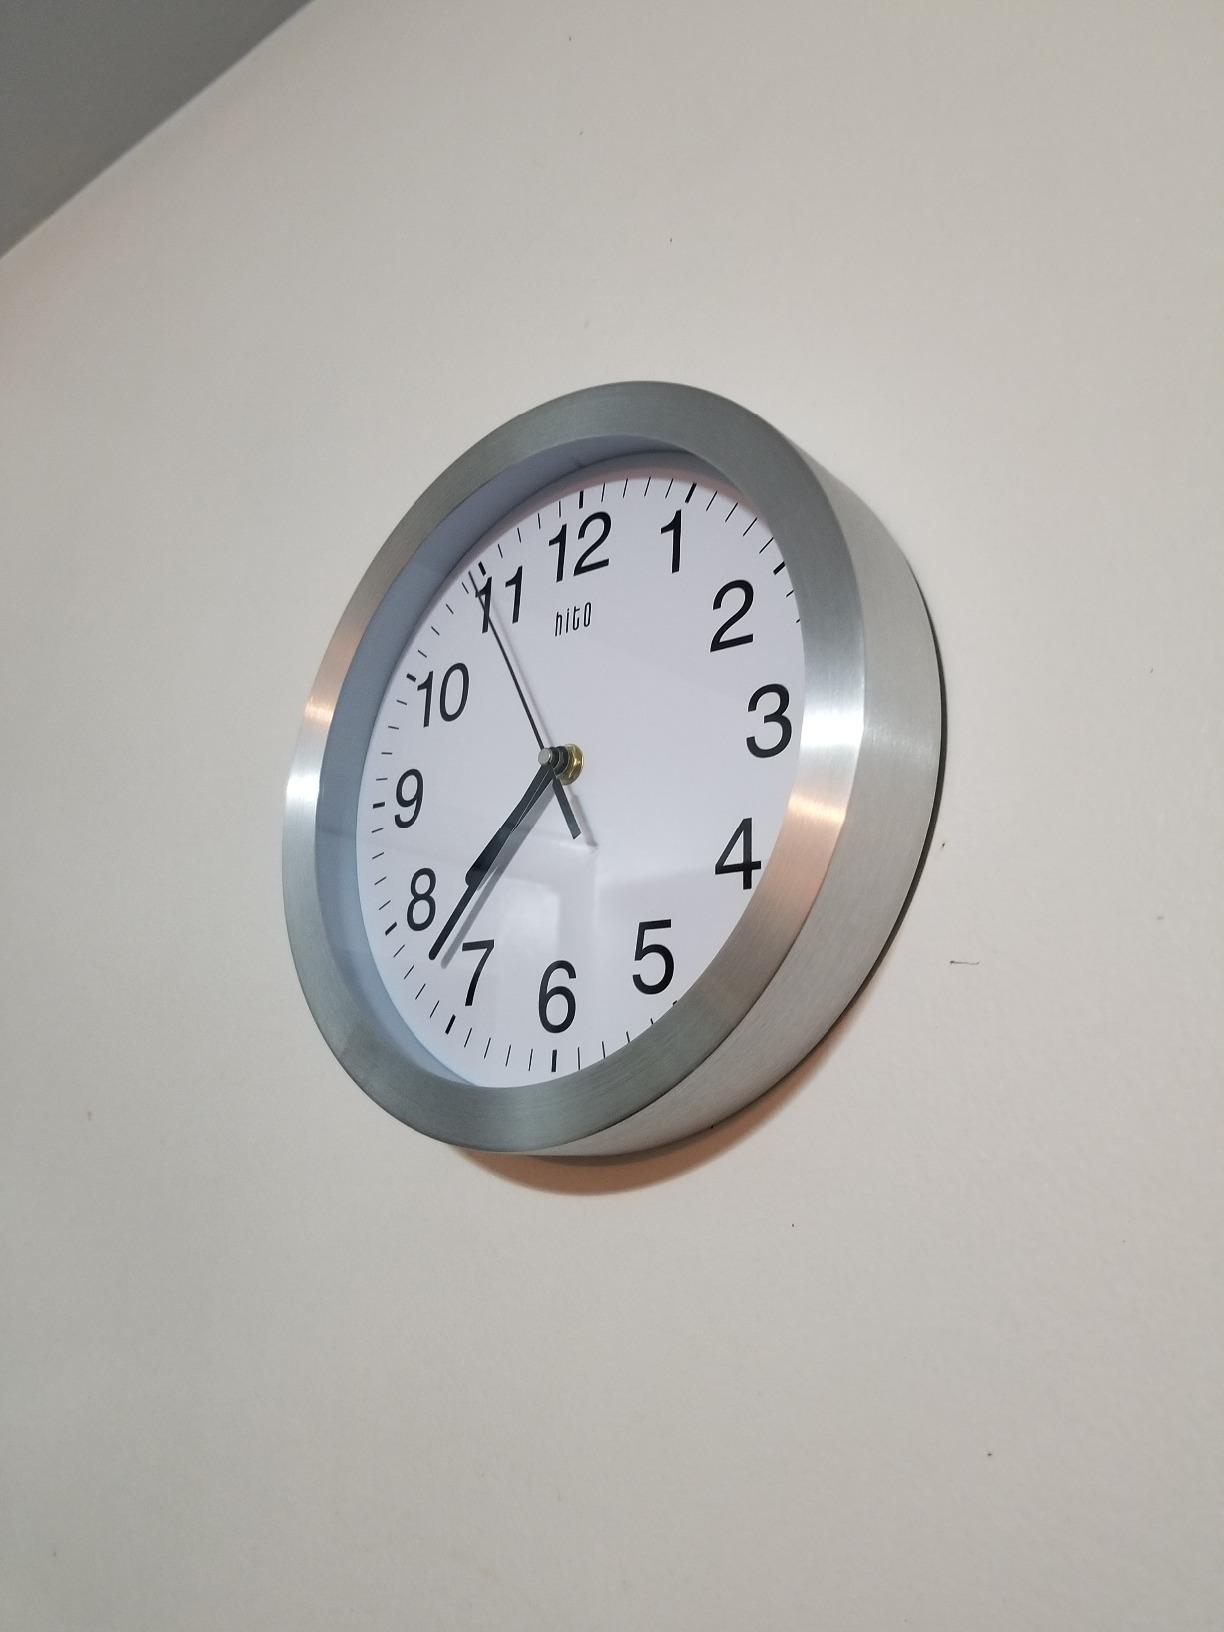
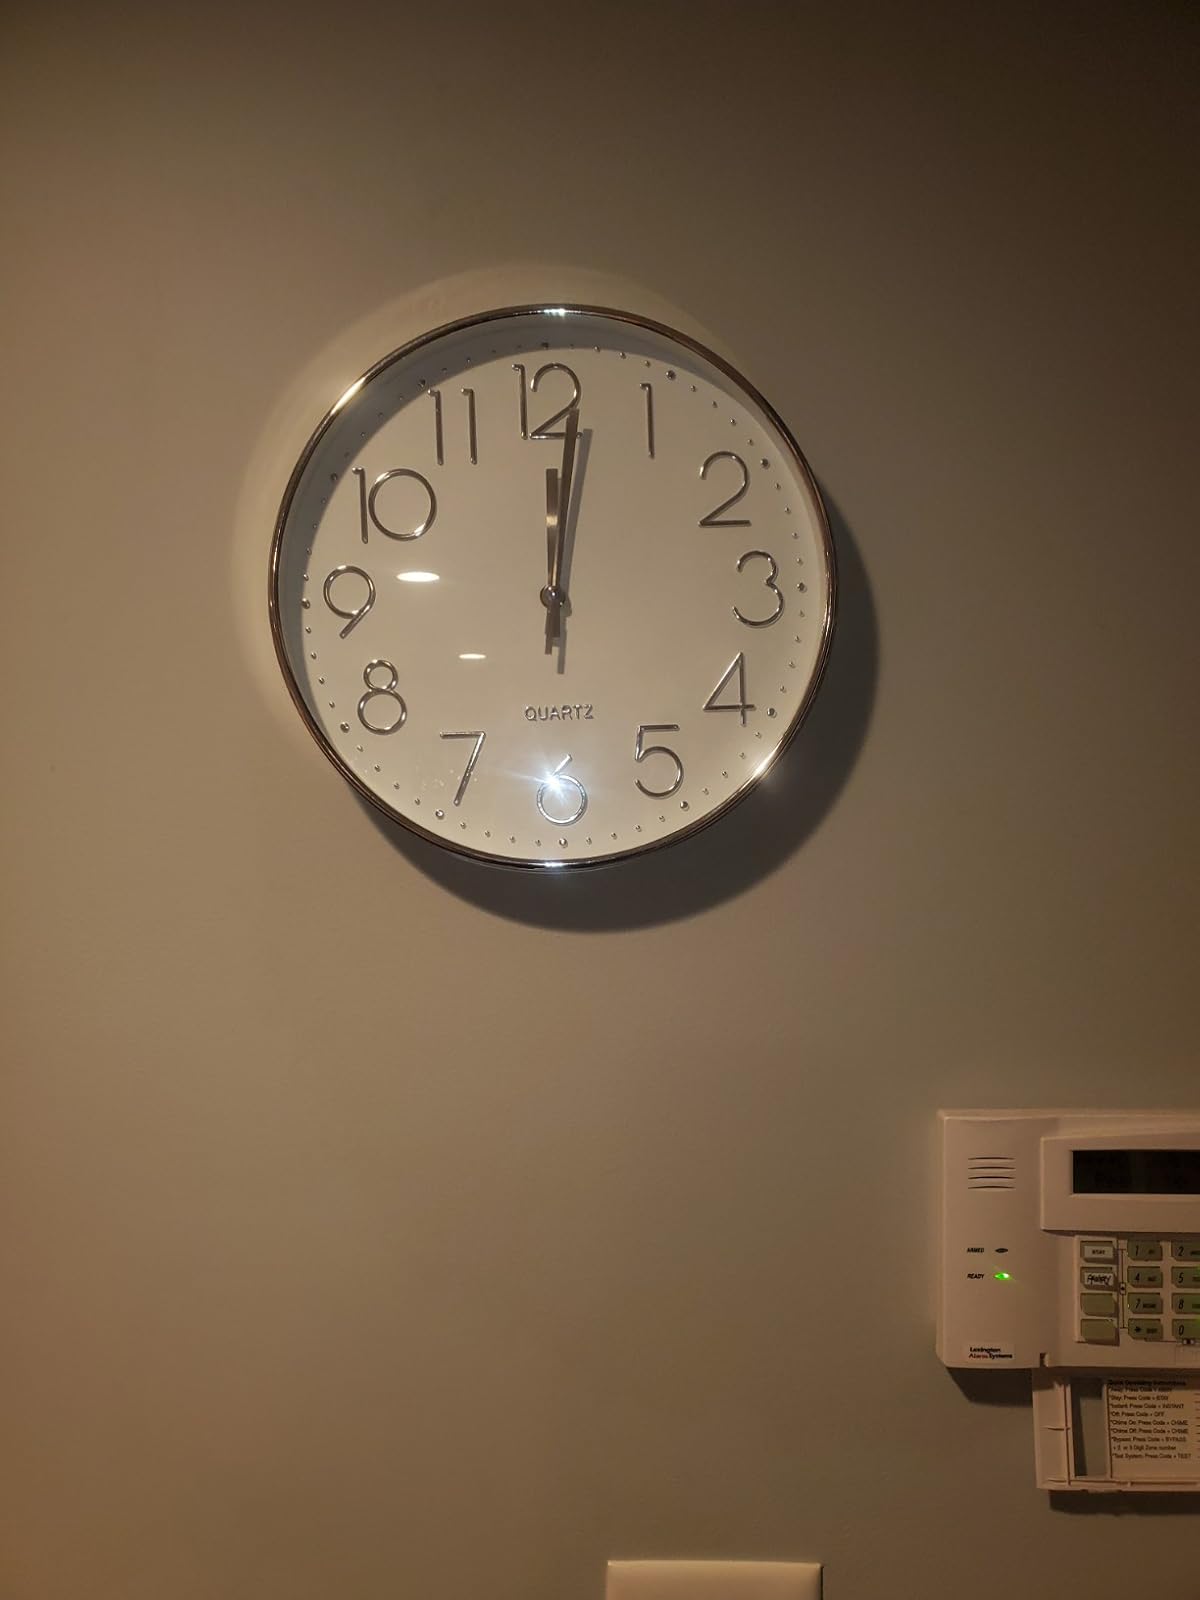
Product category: clock
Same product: no